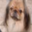
Label: dog